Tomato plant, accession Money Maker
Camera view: horizontal (90 deg, fisheye); turntable rotation: 30 degrees
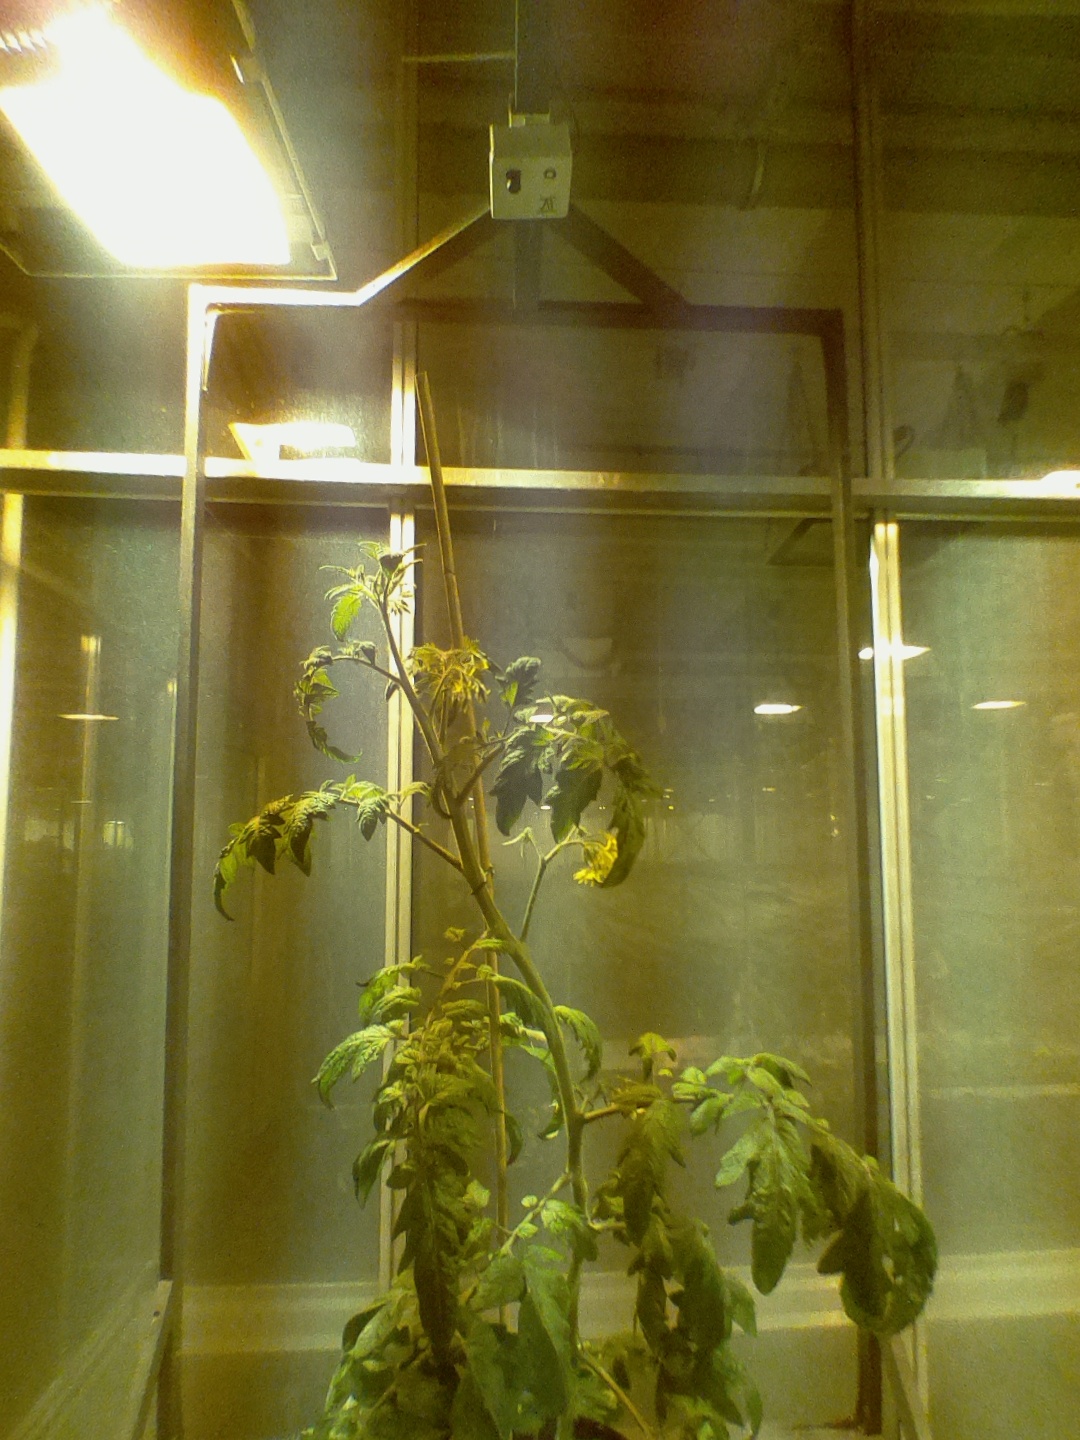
BBCH growth stage 70: Fruits at the main stem or branches visibles